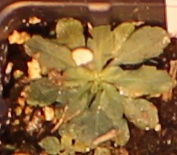
Label: Horseweed